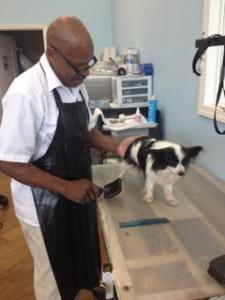
Daktari wa mifugo aliyevaa eploni nyeusi akiwa amemshika mbwa mwenye rangi nyeusi na nyeupe, aliyesimama juu ya meza akiwa anampima ilikumfanyia matibabu.